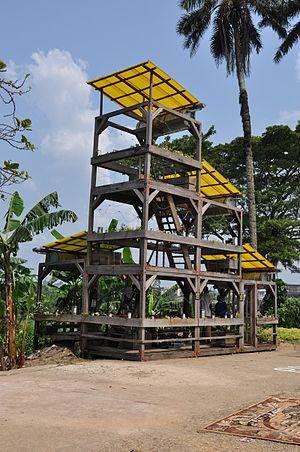
doual'art est un centre d'art contemporain, créé sous forme d’association à but non lucratif en 1991 à Douala par Marilyn Douala Bell et Didier Schaub. Il œuvre au développement et à la mise en valeur de la ville, en menant à la fois une action artistique et des actions d'aménagement urbain.
Le Jardin sonore est une œuvre publique permanente située à Douala au Cameroun. Réalisée par Lucas Grandin en 2010, elle se présente comme une structure en bois construite sur trois étages à la fois point de vue panoramique sur le fleuve Wouri, jardin botanique et orgue de percussion de gouttes d'eau.
Cet article recense les principales œuvres d'art public de Douala, au Cameroun.